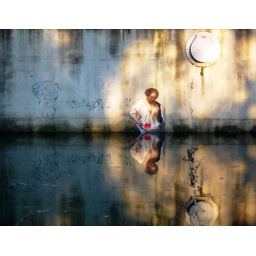
Woman bathing with a red plastic spade in the golden light of the lagoon SE8 (after Rembrandt)